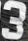
Number: 3